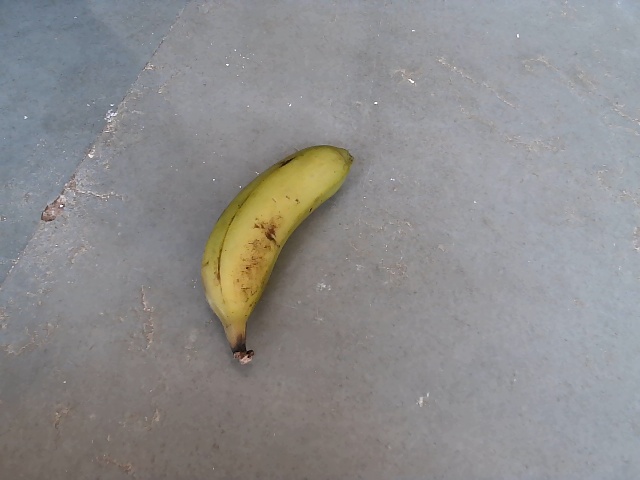
Label: Raw_Banana